Nelson McIntyre Collegiate

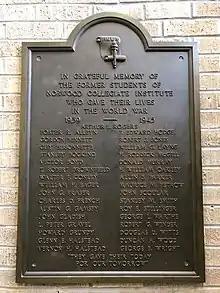
Memorial Plaque in Remembrance of Norwood Collegiate Institute's Veterans of World War II

Nelson McIntyre Collegiate has, as part of its shared history with the former Norwood Collegiate Institute, the rare distinction of having veterans of World War II as part of its alumnae. And, as such, has had some of those alums give their life in the service of their country. A memorial plaque honouring the memory of the fallen soldiers hangs in the front foyer of Nelson McIntyre Collegiate. It reads: "In grateful memory of the former students of Norwood Collegiate Institute who gave their lives in the World War 1939 - 1945". It honours 33 fallen alumni of Norwood Collegiate Institute.